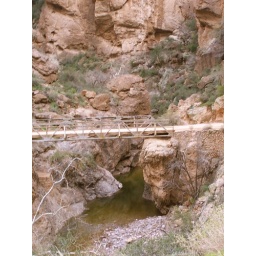
Better view of the bridge over fish creek